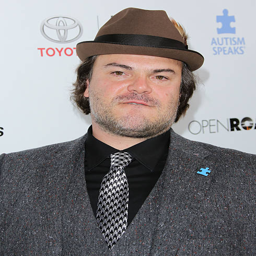
hard rock artist attends to benefit .